The Trip to Marrakesh

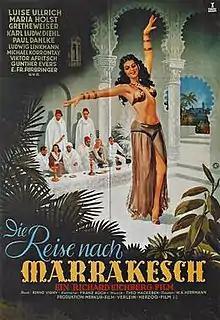
Theatrical film poster

The Trip to Marrakesh is a 1949 West German drama film directed by Richard Eichberg and starring Luise Ullrich, Maria Holst and Karl Ludwig Diehl. It was Eichberg's last film and his first in a decade, having spend time abroad since his two part Indian-set "The Tiger of Eschnapur".